Donnelly House and Gardens

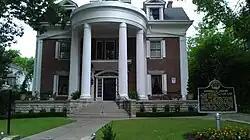

The historic Donnelly House, an example of Neo-classical architecture, was built in 1905 as the residence of James W. Donnelly. Mr. Donnelly was an industrialist, manufacturer, real-estate developer, philanthropist, and civic leader. After retiring from Procter & Gamble in Cincinnati, he moved south to Birmingham, where this magnificent Georgian-colonial mansion had been constructed, featuring over of living space and spectacular white marble floors.